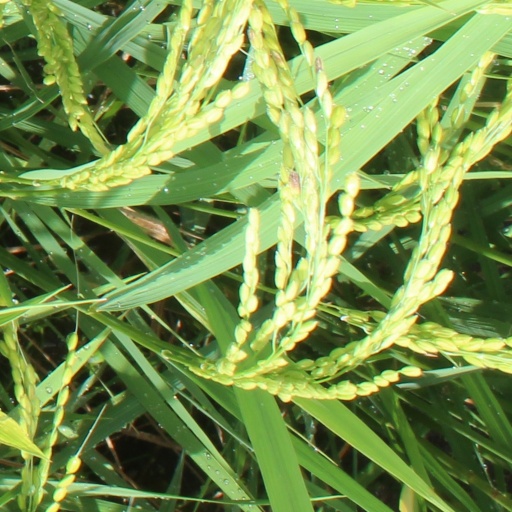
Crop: rice